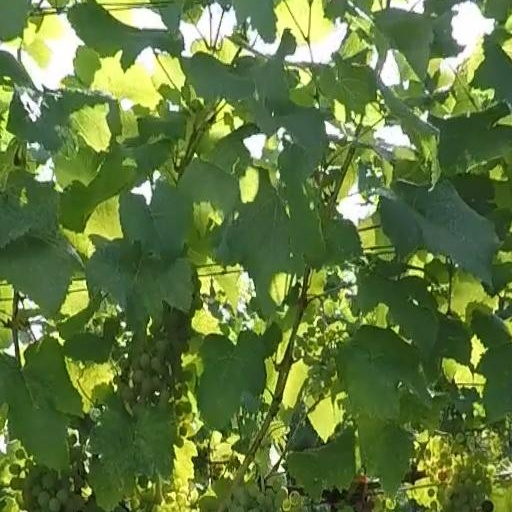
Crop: grape